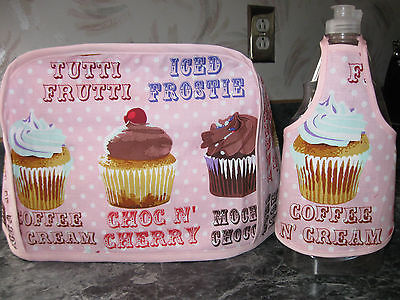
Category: toaster